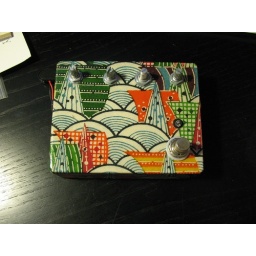
Lovetone Big Cheese clone covered in Japanese paper and clear coated. looks awesome I think.